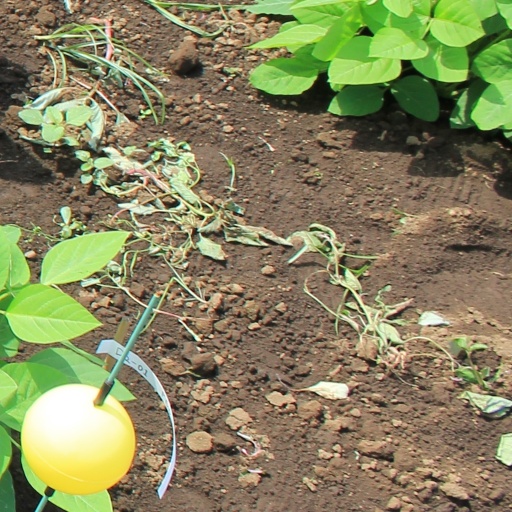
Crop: soybean